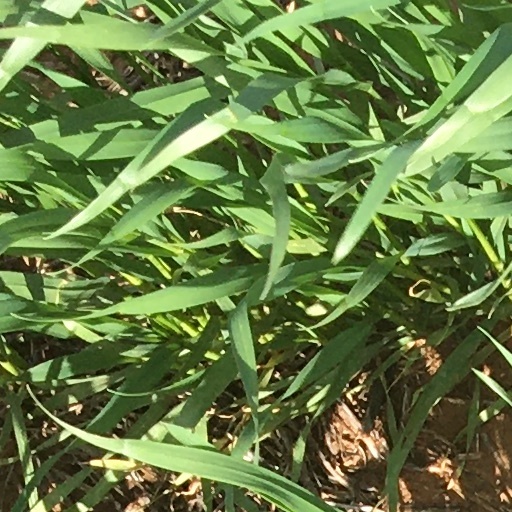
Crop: wheat